Governorship of George W. Bush

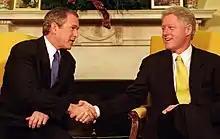
President-elect Bush speaks with outgoing president Bill Clinton in the Oval Office on December 19, 2000.

During his presidential transition, Bush resigned from the governorship on December 21, 2000.